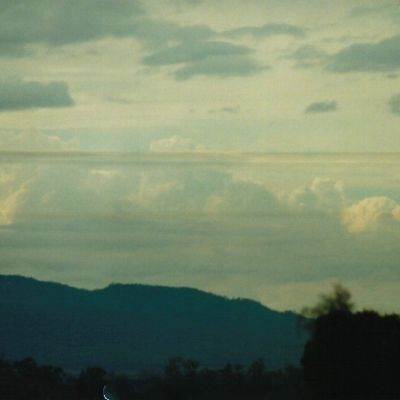
Cloud type: Cirrostratus (Cs)